Theuderius

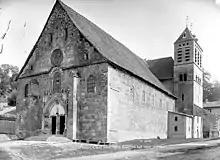

Saint Theudère is celebrated in the Diocese of Grenoble-Vienne on 29 October.